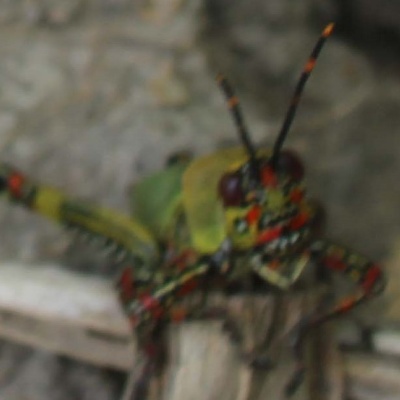
Crop: Maize
Condition: grasshoper